Starfish

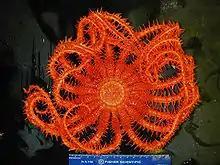
A large 18-armed member of Brisingida

The earliest fossil echinoderms date to the Cambrian, with the first asterozoans (a group that includes starfish and brittle stars) being the Somasteroidea, which exhibit traits of both groups. Starfish are infrequently found as fossils, possibly because their hard skeletal components separate as the animal decays. Despite this, there are a few places where accumulations of complete skeletal structures occur, fossilized in place in Lagerstätten – so-called "starfish beds".